Adeem the Artist

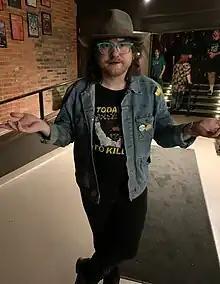
Adeem the Artist in April 2023

Adeem Maria Bingham (born 1988), known professionally as Adeem the Artist, is an American country music singer. They have released nine studio albums and four EPs.